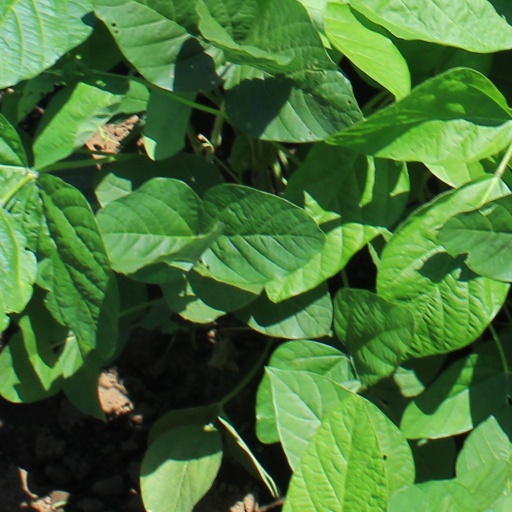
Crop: soybean